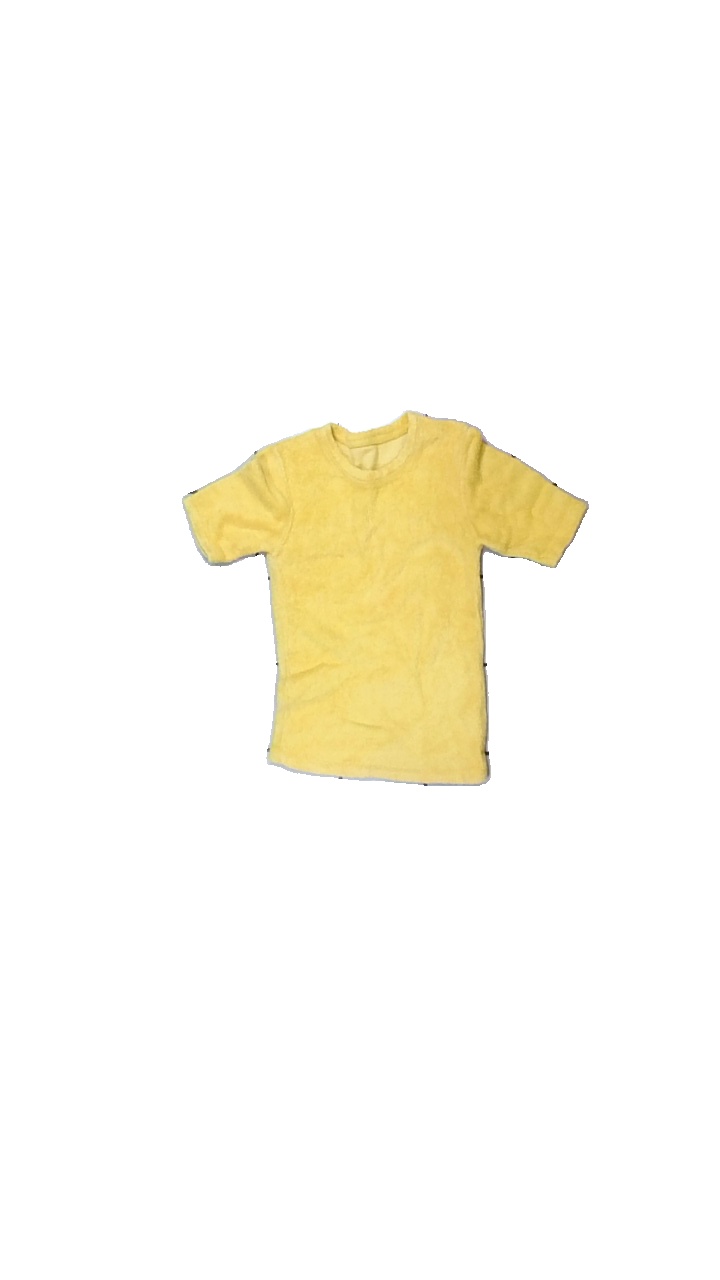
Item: T-shirt (Children)
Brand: Missing
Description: Basic yellow t-shirt
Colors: Yellow
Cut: Regular, C-collar
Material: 100% cotton
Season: All
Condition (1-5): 3
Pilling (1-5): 4
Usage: Reuse
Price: <50